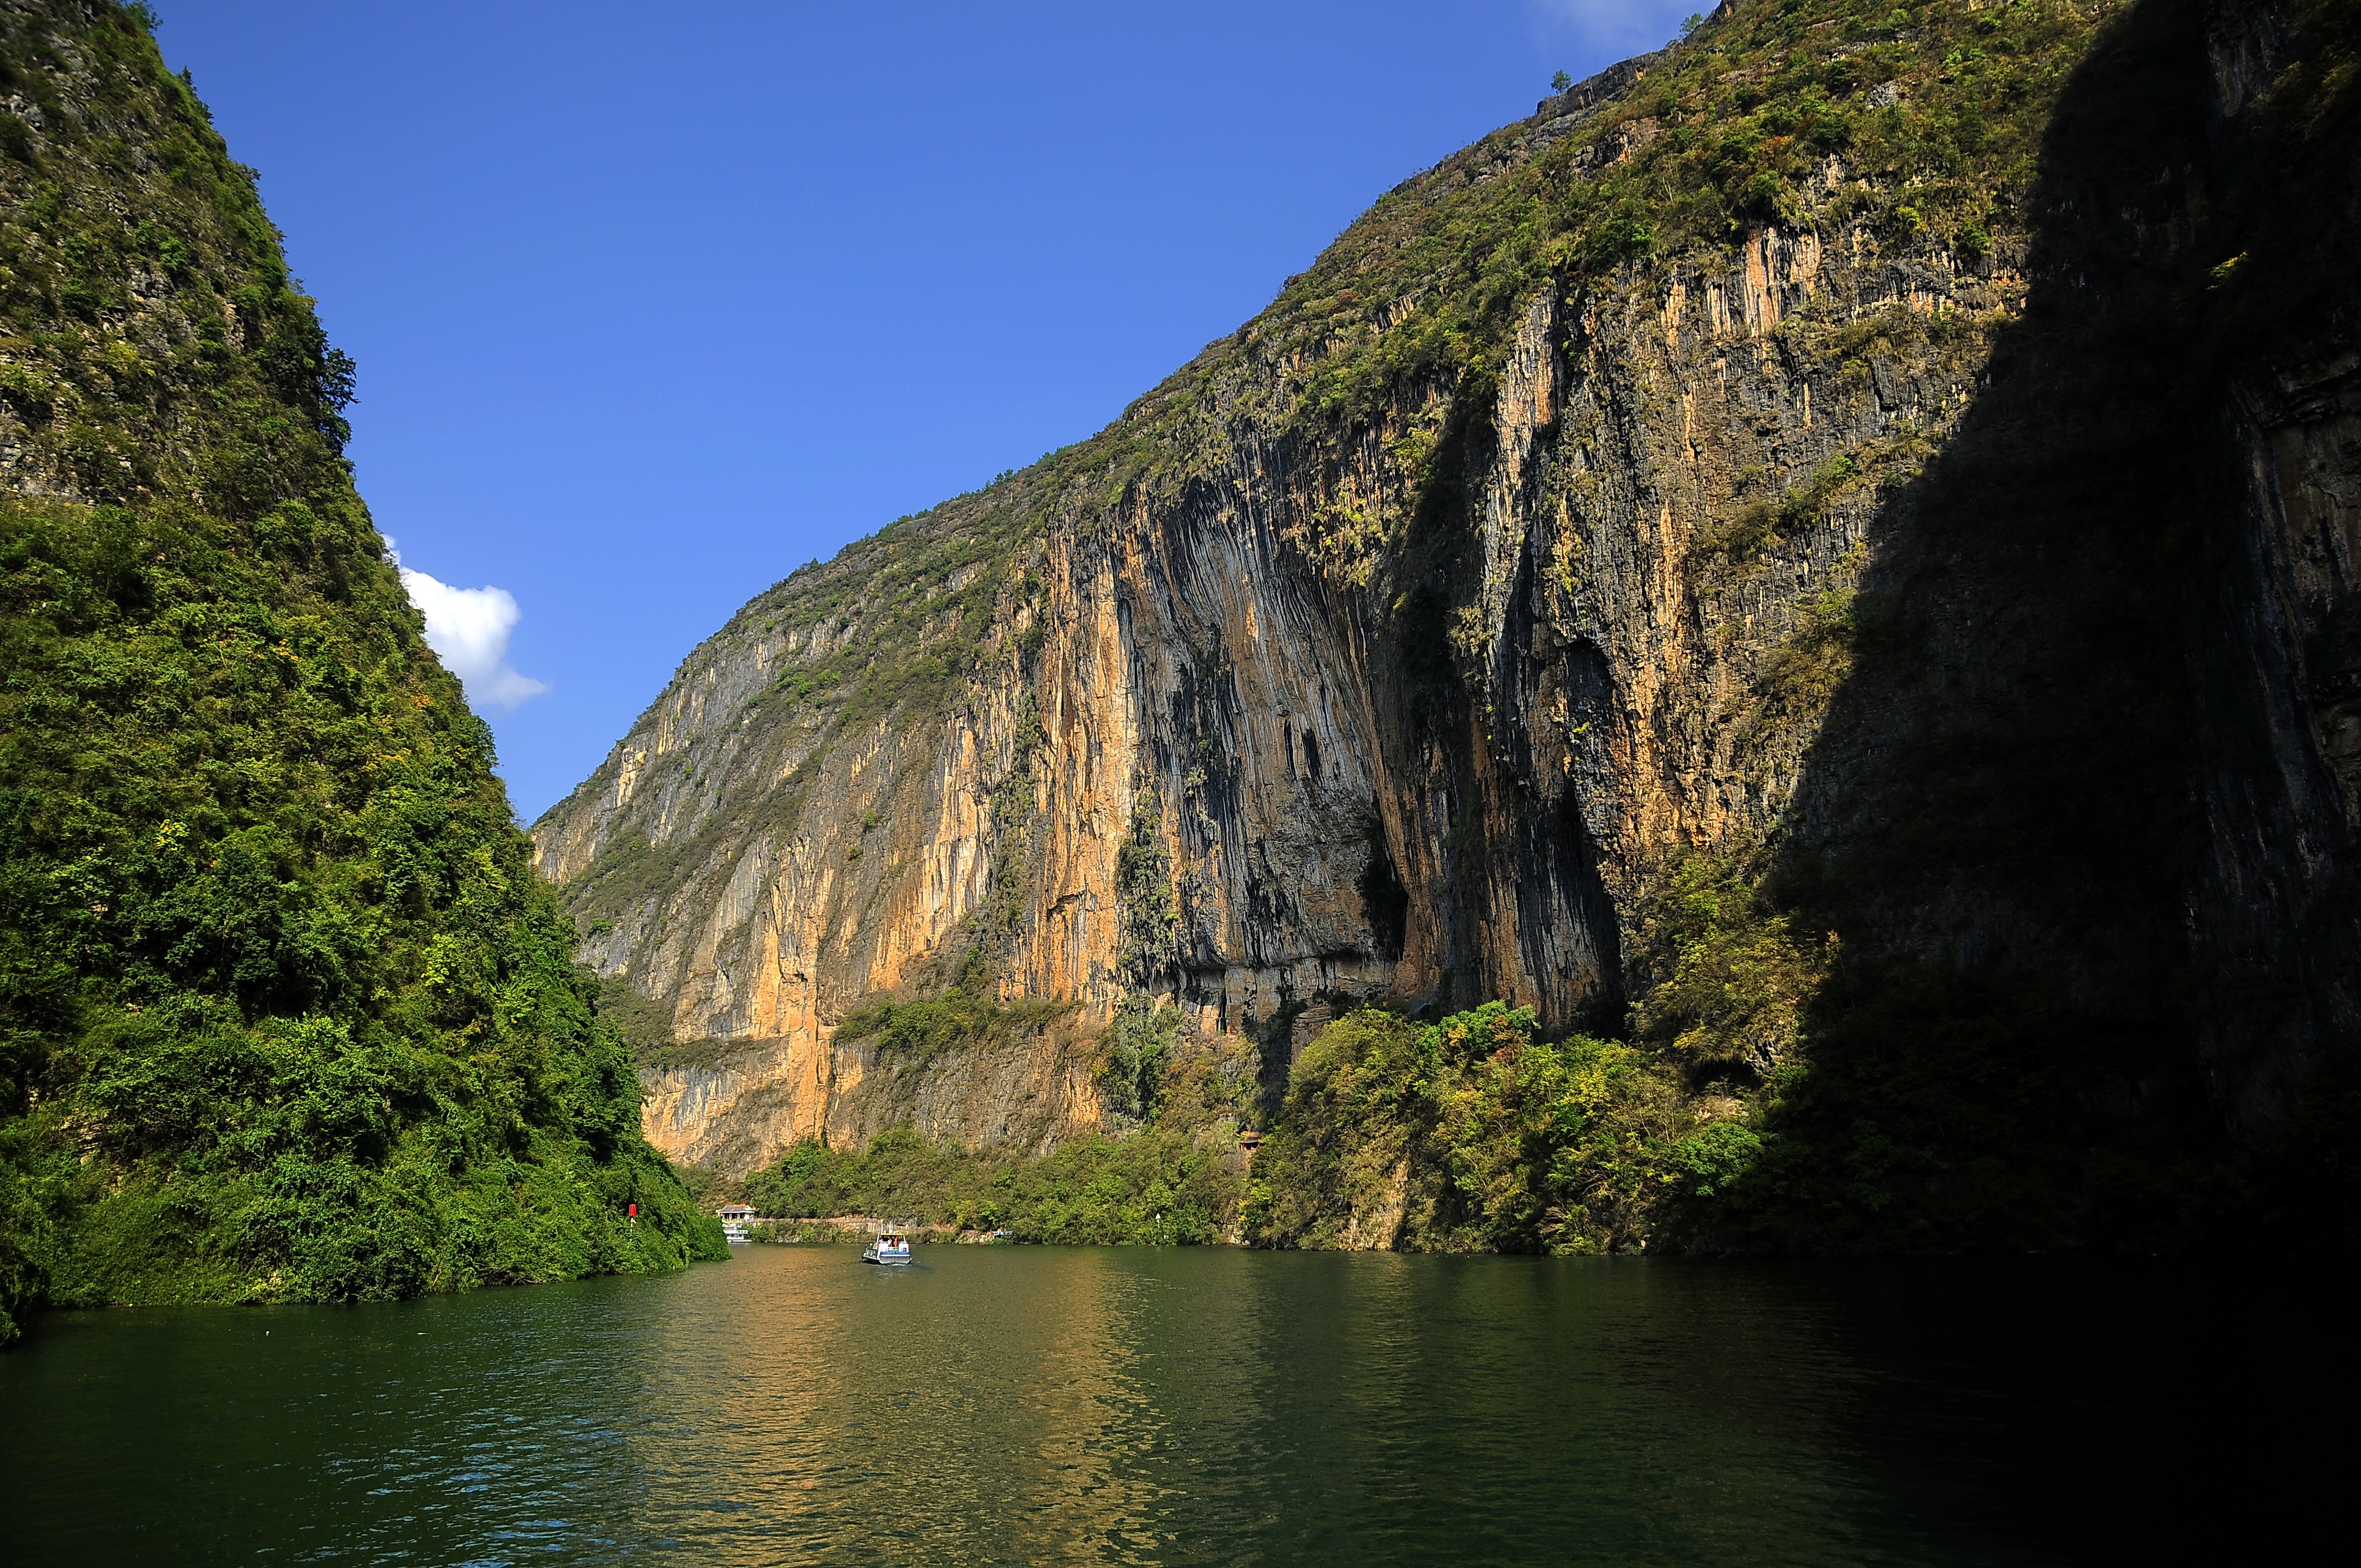
landscape, sea, nature, rock, mountain, lake, river, mountain range, cliff, bay, fjord, terrain, china, loch, the yangtze river, landform, geographical feature, mountainous landforms, the three gorges, small three gorges